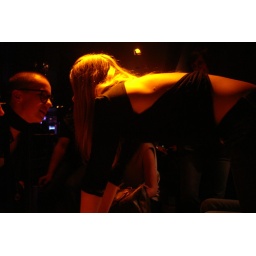
leaning over the low table between them in the lounge of the Disco Bar